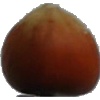
Label: nut_forest